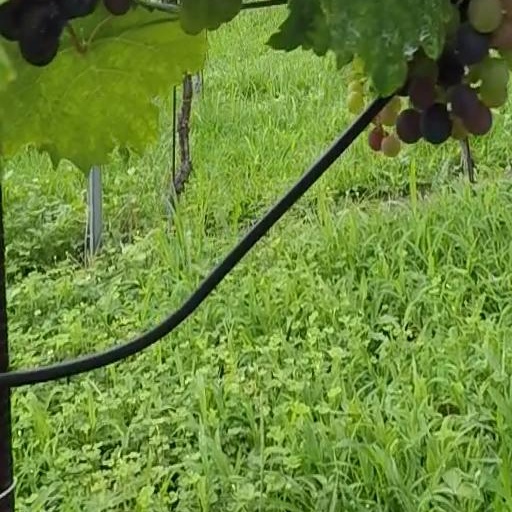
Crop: grape